Back to the Woods (1919 film)

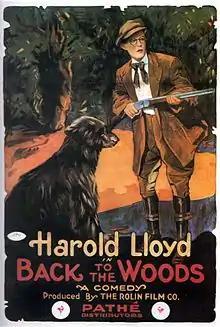
Film poster

Back to the Woods is a 1919 American short comedy film featuring Harold Lloyd. It was produced and directed by Hal Roach for the Rolin Film Company. A print of the film survives in the Archiva Nationala de Filme film archive.